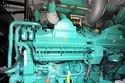
Label: Installation_Of_Generators